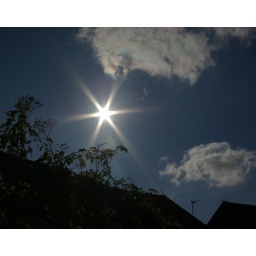
the sky above my house